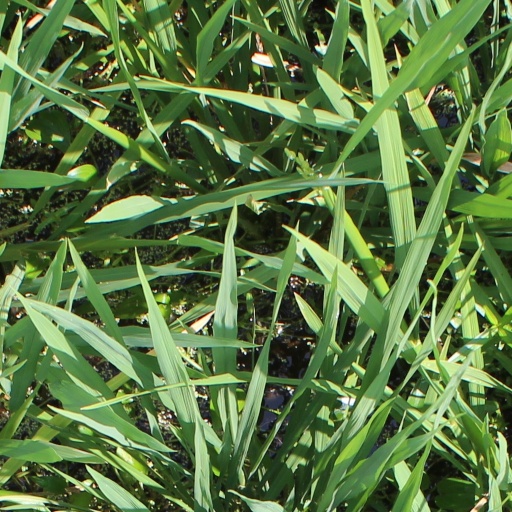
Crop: rice